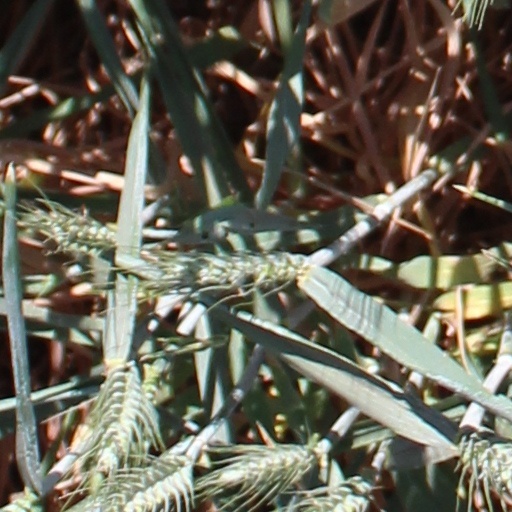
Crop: wheat